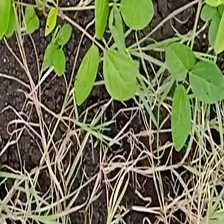
Weed species: Harali_(Cynodon_dactylon)